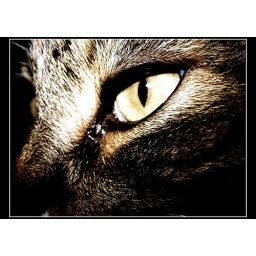
A street cat that I got to hold still by feeding.